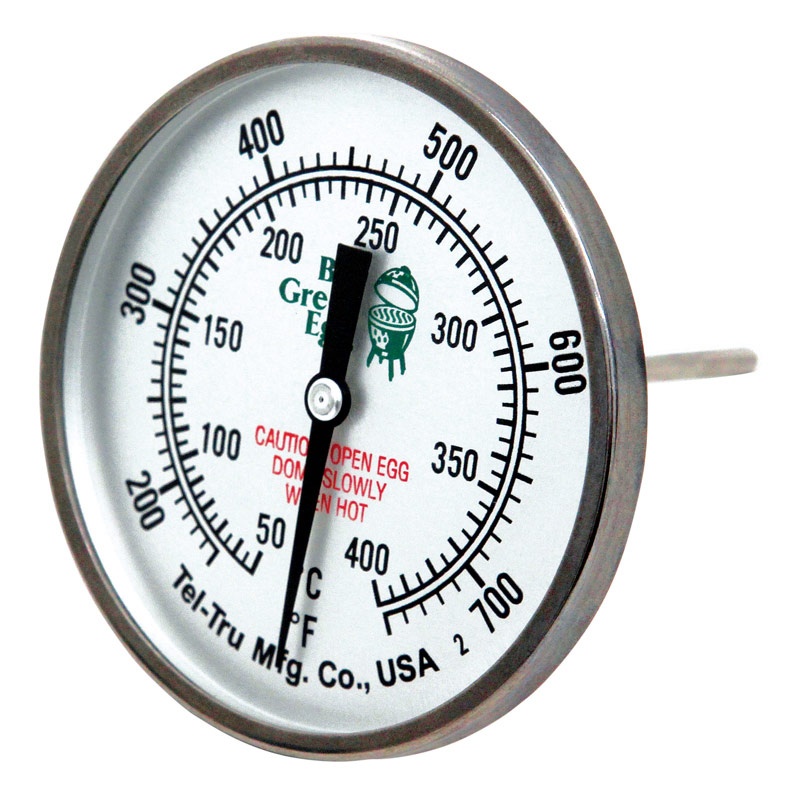
Tel-TruÂ® USA Made Temperature Gauge LARGE DIAL 3"/8cm (750Â°F / 400Â°C) (fits all except Mini)
This high quality, stainless steel temperature gauge – with a large, easy-to-read 3 inch dial – precisely monitors the temperatures inside the dome of an EGG, allowing you to achieve and maintain precise cooking temperatures 750F° / 400C° Heavy duty construction, hermetically sealed Designed and manufactured in the USA Works with All sizes of Big Green Egg except Mini. Installation: Carefully insert stem from the outside through small hole in dome of the EGG; the silicone washer should remain on the outside of the EGG. Carefully reach inside the dome, and slide retaining clip onto the stem. Squeeze the clip so that it slides easily. Slide clip up the stem until the silicone washer is snugly against the exterior of the dome. * This manufacturer does not allow retailers to sell their product online. Please call for availability and visit our store to purchase.
Brand: Paragon Distributing
Category: Home & Garden > Kitchen & Dining > Kitchen Appliance Accessories > Outdoor Grill Accessories > Outdoor Grill Replacement Parts > Grill Thermometers